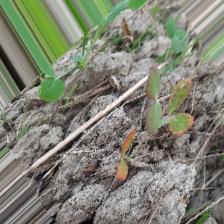
Label: Lentil Rust